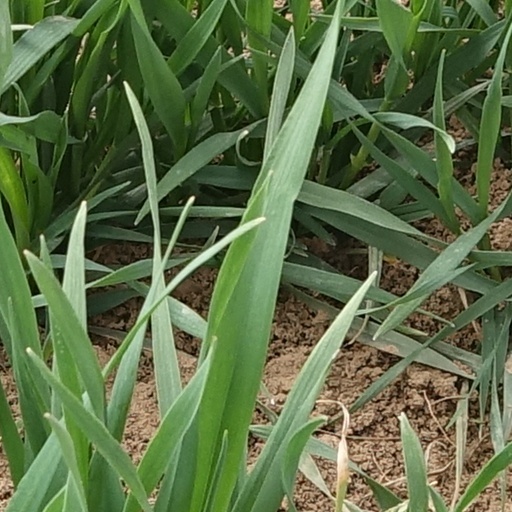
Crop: wheat